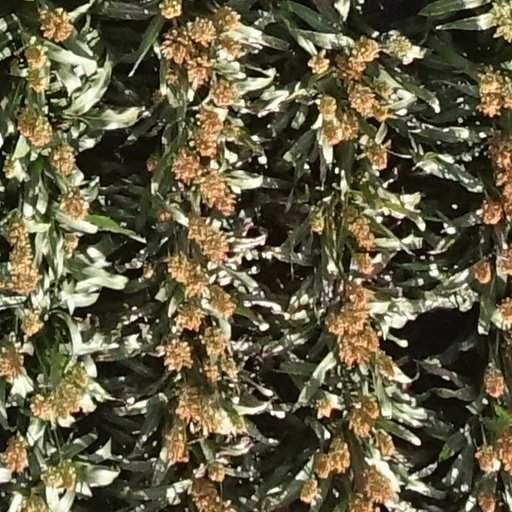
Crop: sorghum